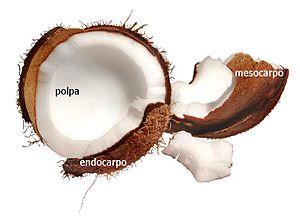
La noix de coco est le fruit du cocotier ; un des représentants de la famille des palmiers ou Arécacées. L'inflorescence complète peut atteindre 1 mètre de long. Le fruit, qui peut mesurer jusqu'à 30 cm de diamètre, est lisse et de couleur vert clair ou orange lorsqu'il n'est pas mûr, tirant sur le brun et recouvert d'une épaisse couche de fibres ligneuses brunes entourant la noix à maturité composée d'une solide coque plus ou moins sphérique ovalisée qui protège une amande blanchâtre comestible.